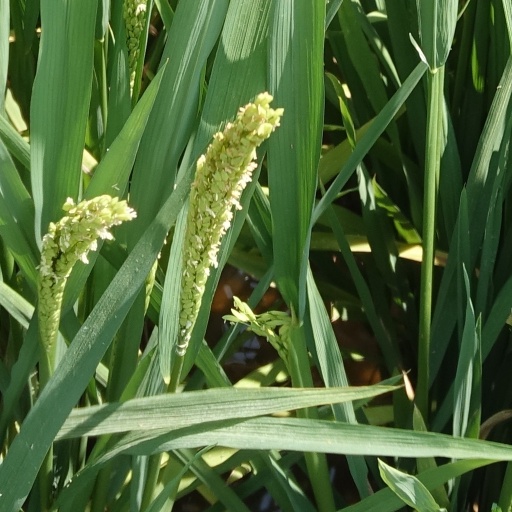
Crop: rice